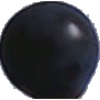
Label: blue_grape